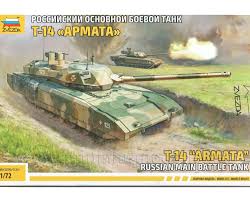
Label: T-14